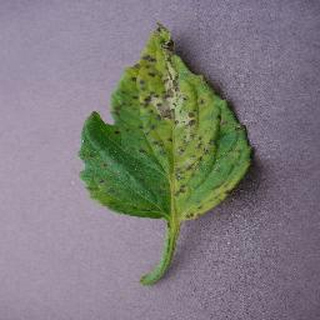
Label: tomato_septoria_leaf_spot